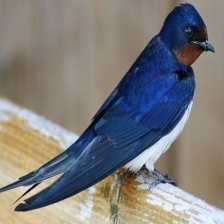
Species: BARN SWALLOW
Scientific name: HIRUNDO RUSTICA